Woolly mammoth

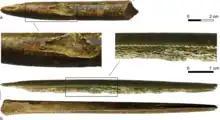
Palaeolithic projectile points made from mammoth ivory, Pekárna cave

Whatever the cause, large mammals are generally more vulnerable than smaller ones due to their smaller population size and low reproduction rates. Climatic patterns during the Last Interglacial (130–116 kyr BP) suggest that woolly mammoths and associated steppe faunas were sensitive to contractions of steppe-tundra habitats since they were adapted to cold, dry, and open environments. Genetic results and climatic models both indicate that habitats suitable for the woolly mammoth in Eurasia contracted during the interglacial period, which would have caused population bottleneck effects that restricted its range to a few northern areas. As the climate favoured colder environments, however, woolly mammoth populations rebounded during later glacial periods.